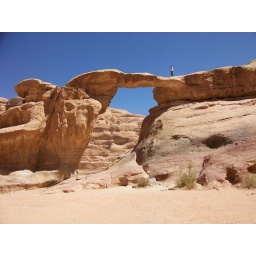
Me on top of a rock bridge in Wadi Rum.